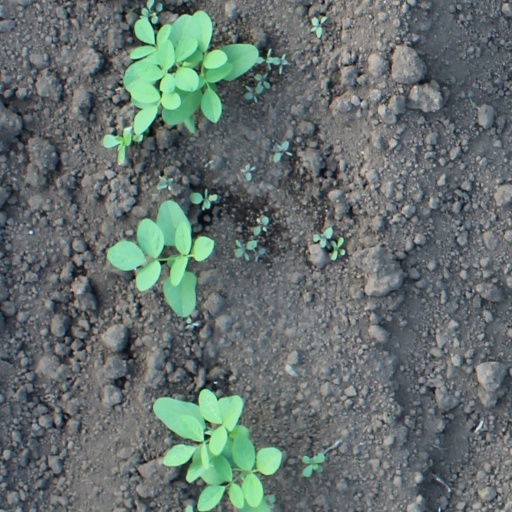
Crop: soybean